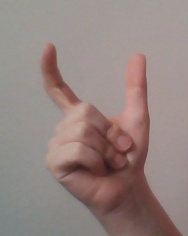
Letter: nun